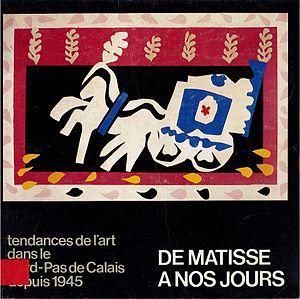
Le catalogue de l'exposition ""De Matisse à nos jours